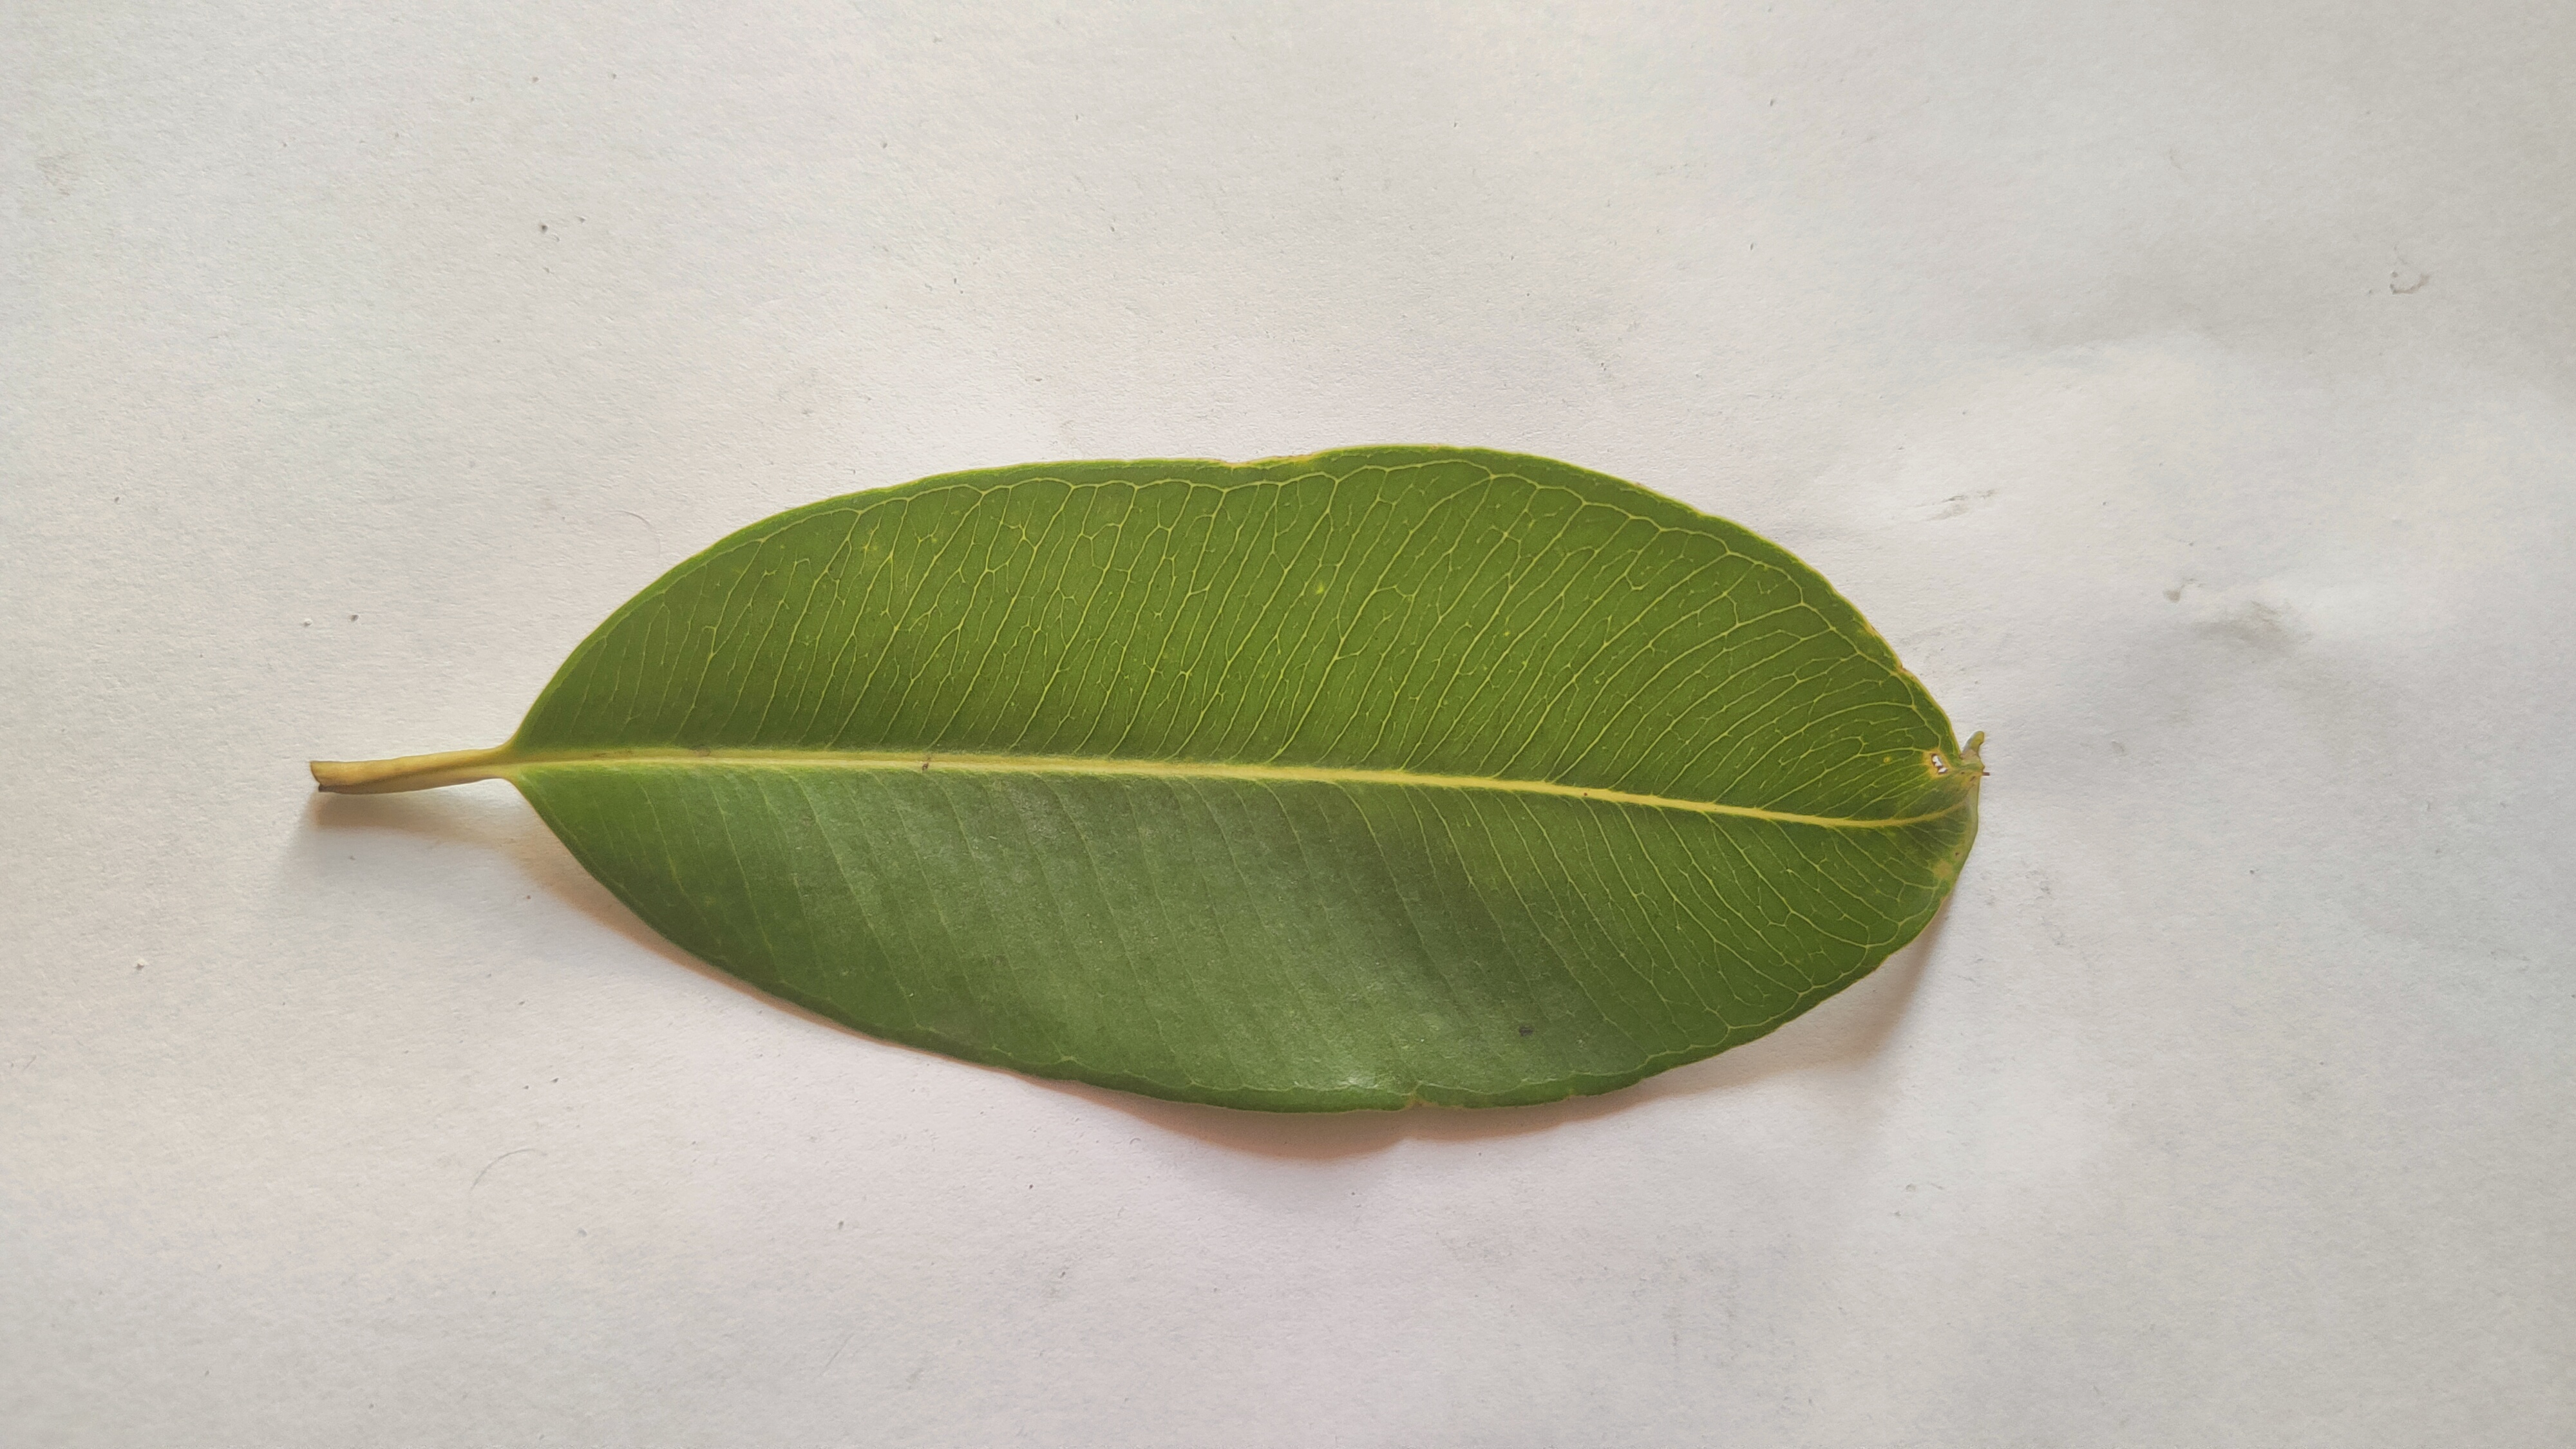
Leaf variety: Black plum